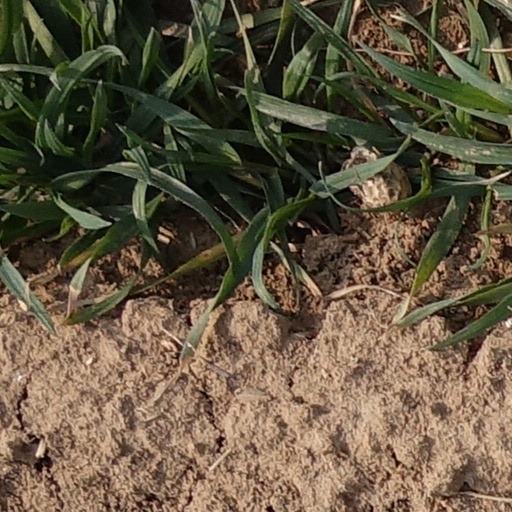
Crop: wheat